2009–10 Ukrainian Premier League

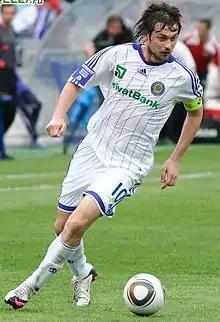
Milevskyi in 2010

By the competition's statute, the following awards was presented. The award presentation took place on 15 June 2010 at "InterContinental" in Kyiv.